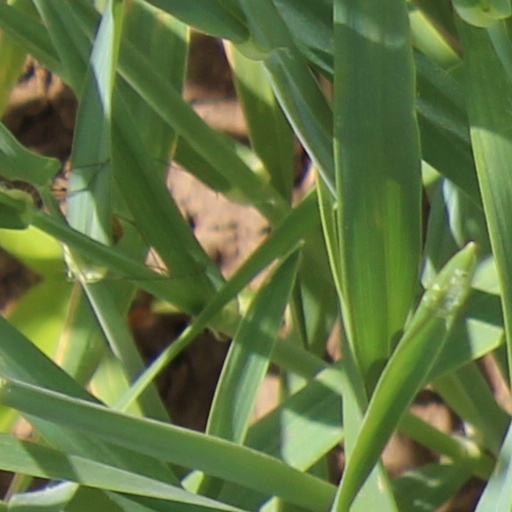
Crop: wheat